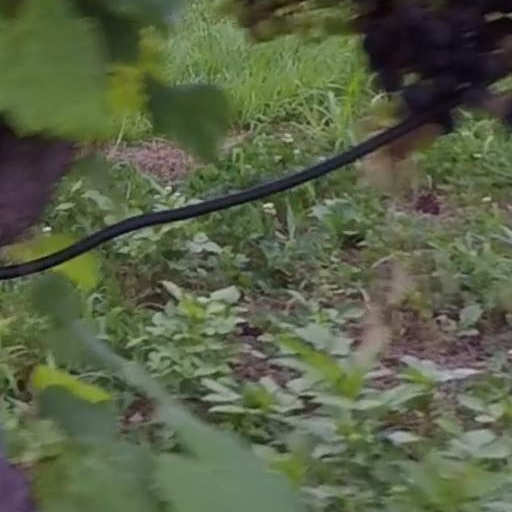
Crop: grape